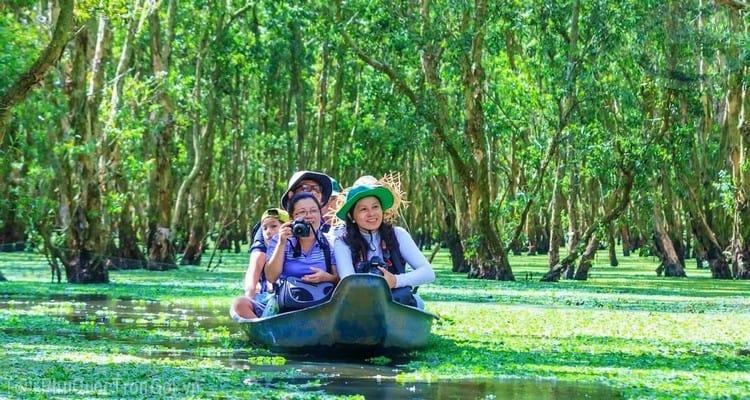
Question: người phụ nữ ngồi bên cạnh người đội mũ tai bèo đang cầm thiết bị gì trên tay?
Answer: máy ảnh